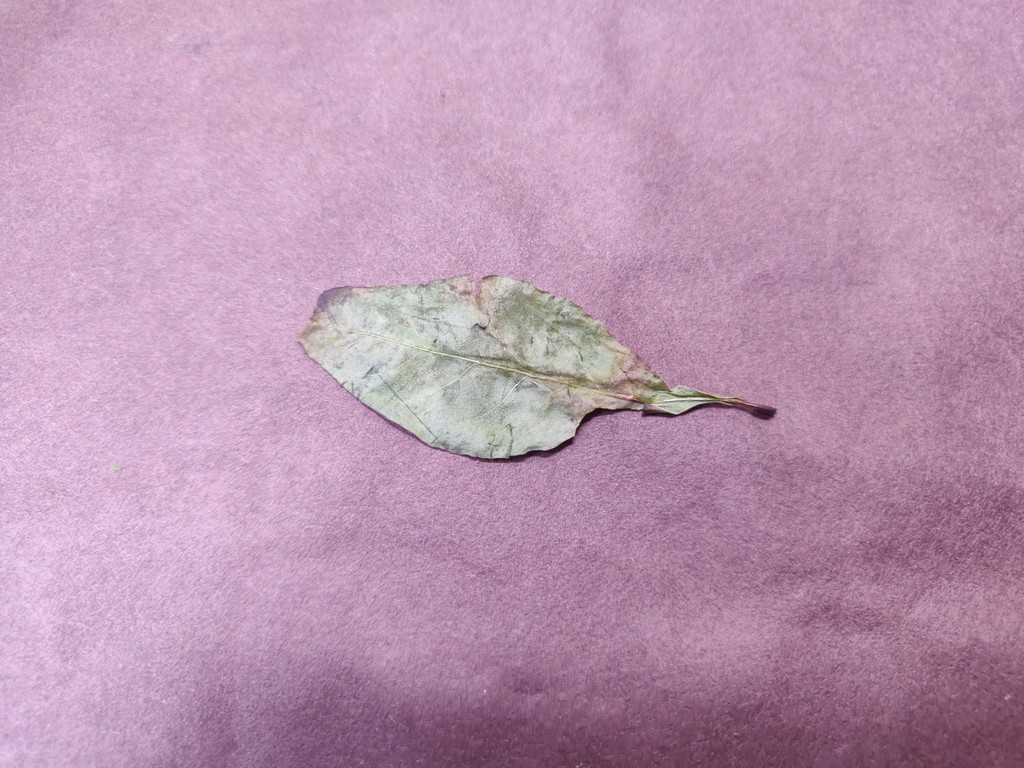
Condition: Dried
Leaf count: single
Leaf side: unknown